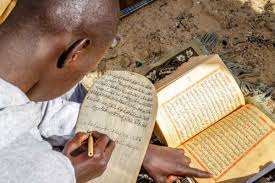
Ñu ngi gis ci nataal bi as ngóor soo xam ne dafa tiim alxuraan bi, tiim ko yor aluwaam ci beneen wàll gi daldi bind ngir recopier li nga xam ne moom la jotoon a bind, moom, li nga xam ne moom la gis si téere alxuraan, ci aluwaam.